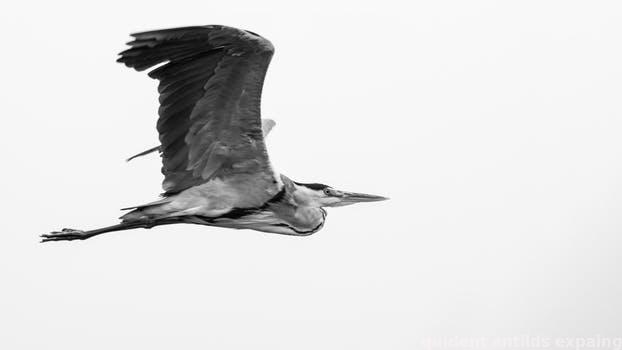
Label: Watermark